David Scott Mitchell

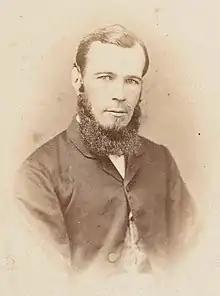
David Scott Mitchell

David Scott Mitchell (19 March 1836 – 24 July 1907) was a collector of Australian books, founder and benefactor of the Mitchell Library, at the State Library of New South Wales, Sydney.